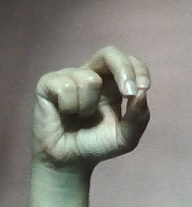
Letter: gaaf